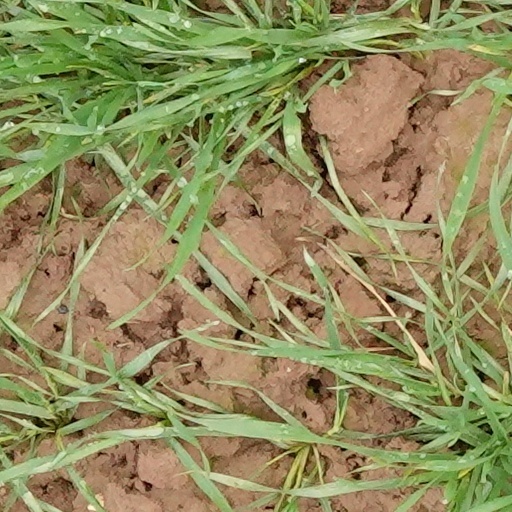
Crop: wheat